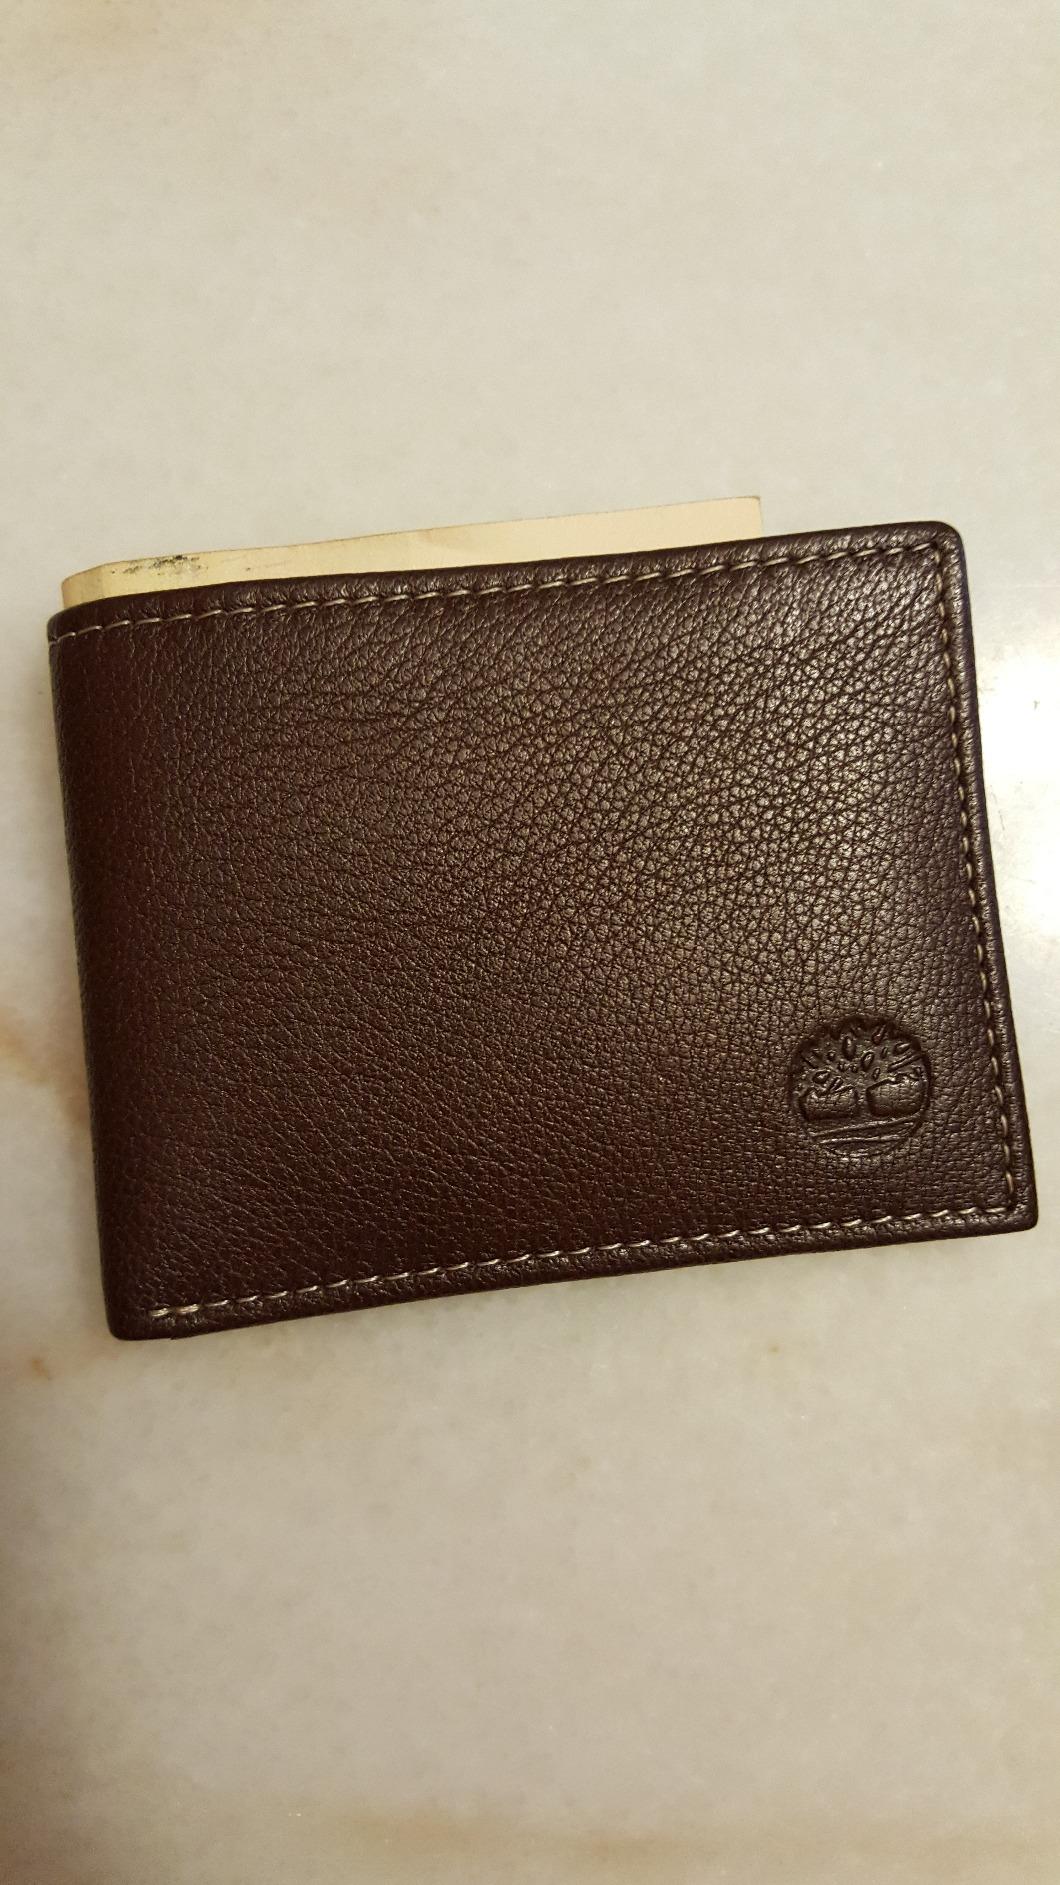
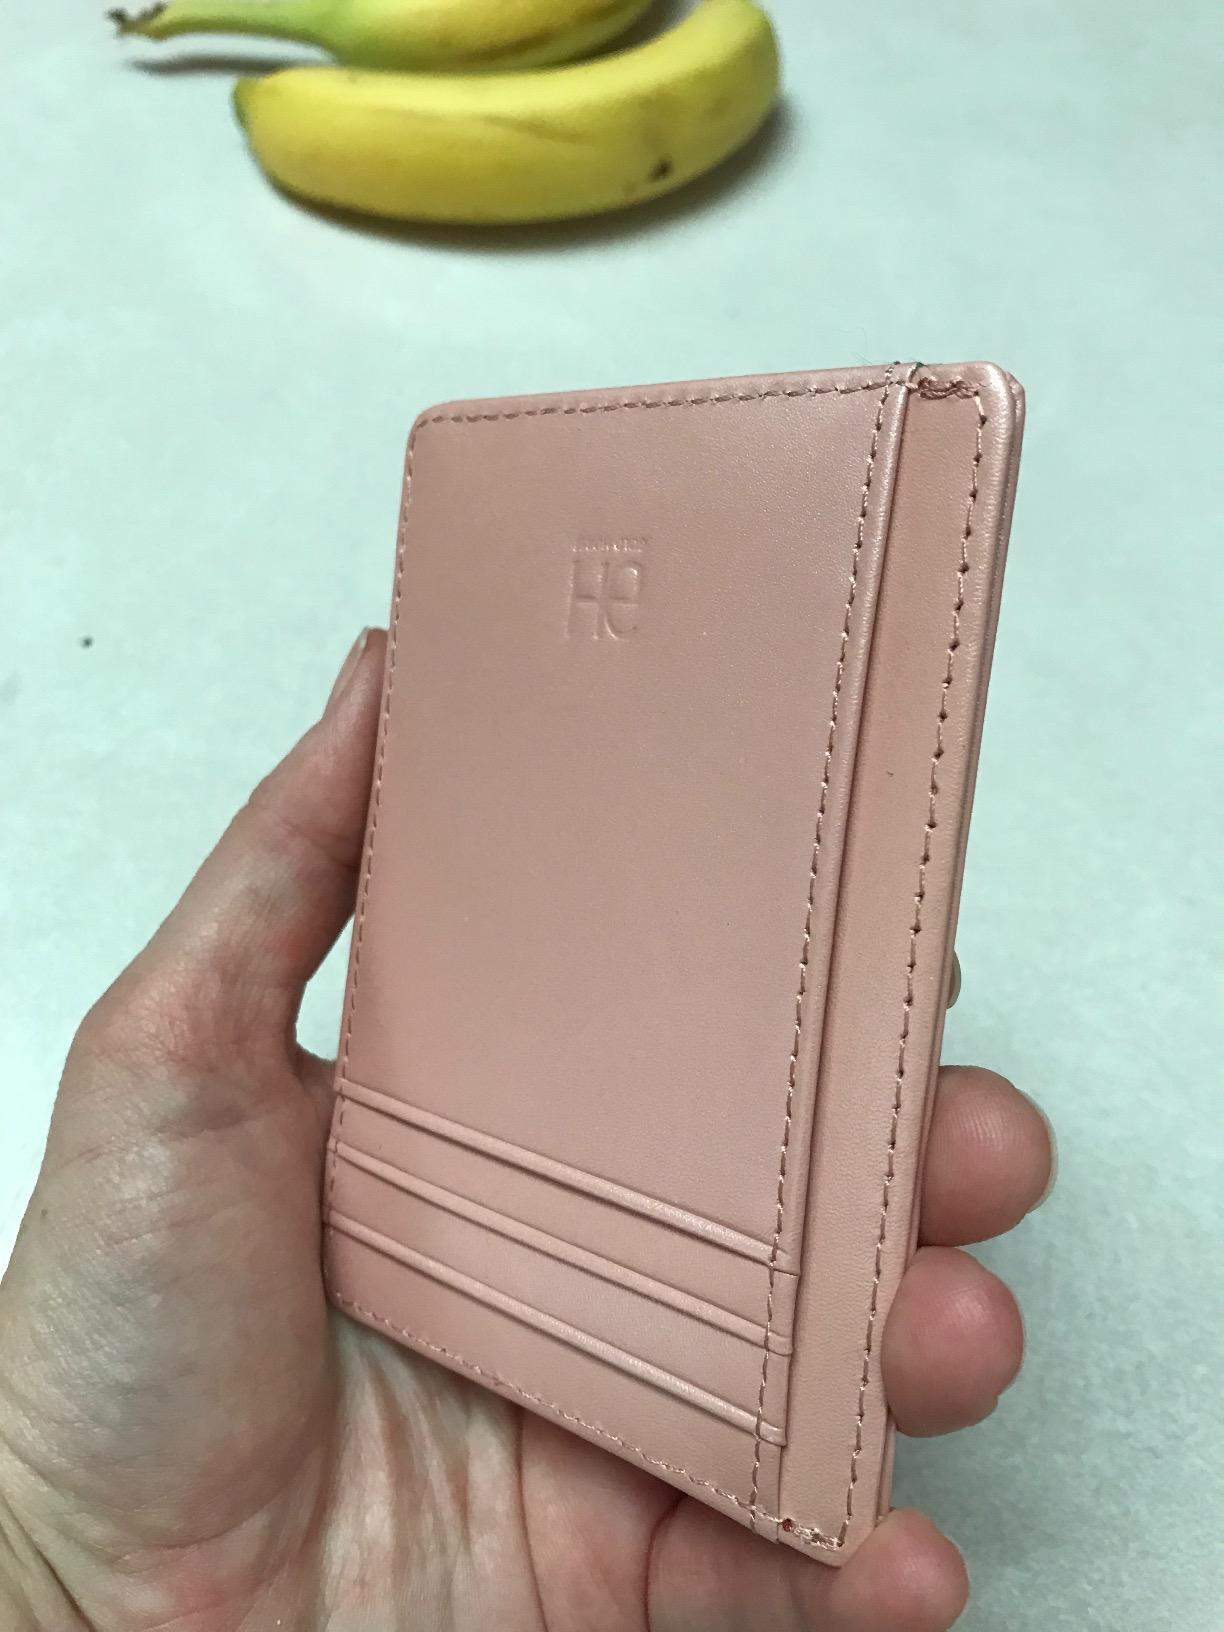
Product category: accessories_wallet
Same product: no